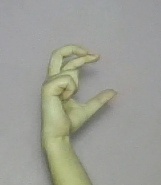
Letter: thal